Cosmin Olăroiu

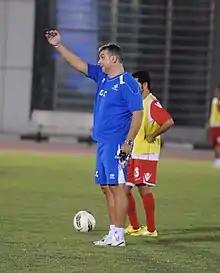
Olăroiu instructing his Al-Ain players during a training session in 2013.

In the summer of 2011, Cosmin Olăroiu was hired as Al Ain manager on a two-year contract. He steered the club away from the relegation zone, before leading them to the UAE Pro-League title in the 2011–12 season. On 18 September 2012, he also won the UAE Super Cup with Al Ain.